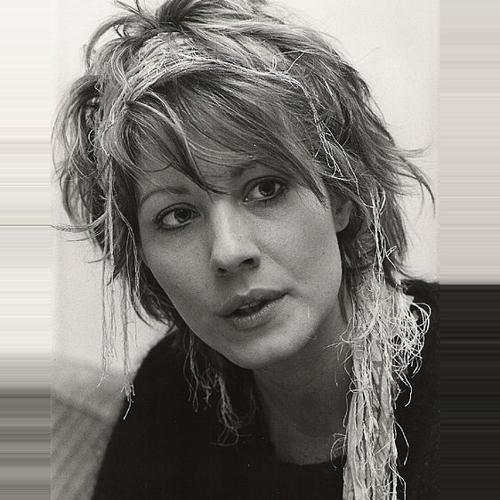
Age: 28